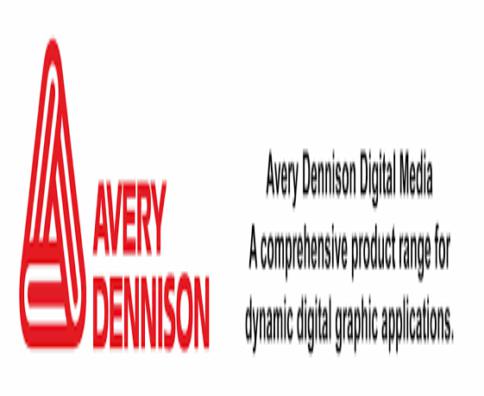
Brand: avery dennison-1
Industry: Others